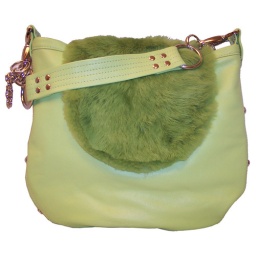
Lime leather with lime rabbit fur flap, silver dome studs around the sides of bag and silver hardware.